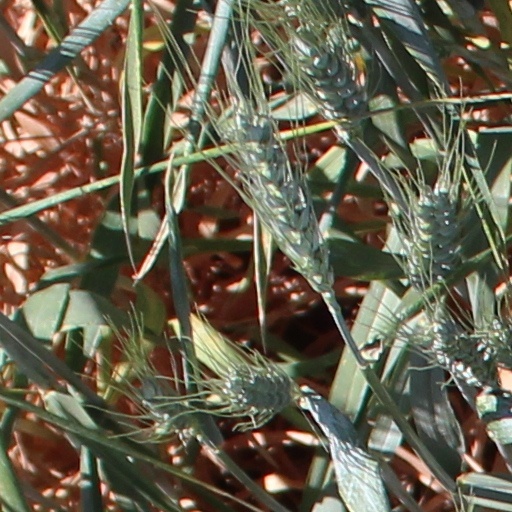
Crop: wheat